Ludger Beerbaum

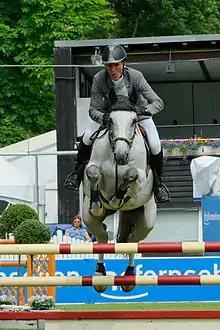
Ludger Beerbaum with A-Corrada at CSIYH* in Wiesbaden 2015

Ludger Beerbaum (born 26 August 1963 in Detmold, North Rhine-Westphalia) is an internationally successful German equestrian who competes in show jumping and has been ranked the No. 1 Show Jumper in the world by the FEI on multiple occasions. He is also a four-time Olympic Gold medalist team and individual.